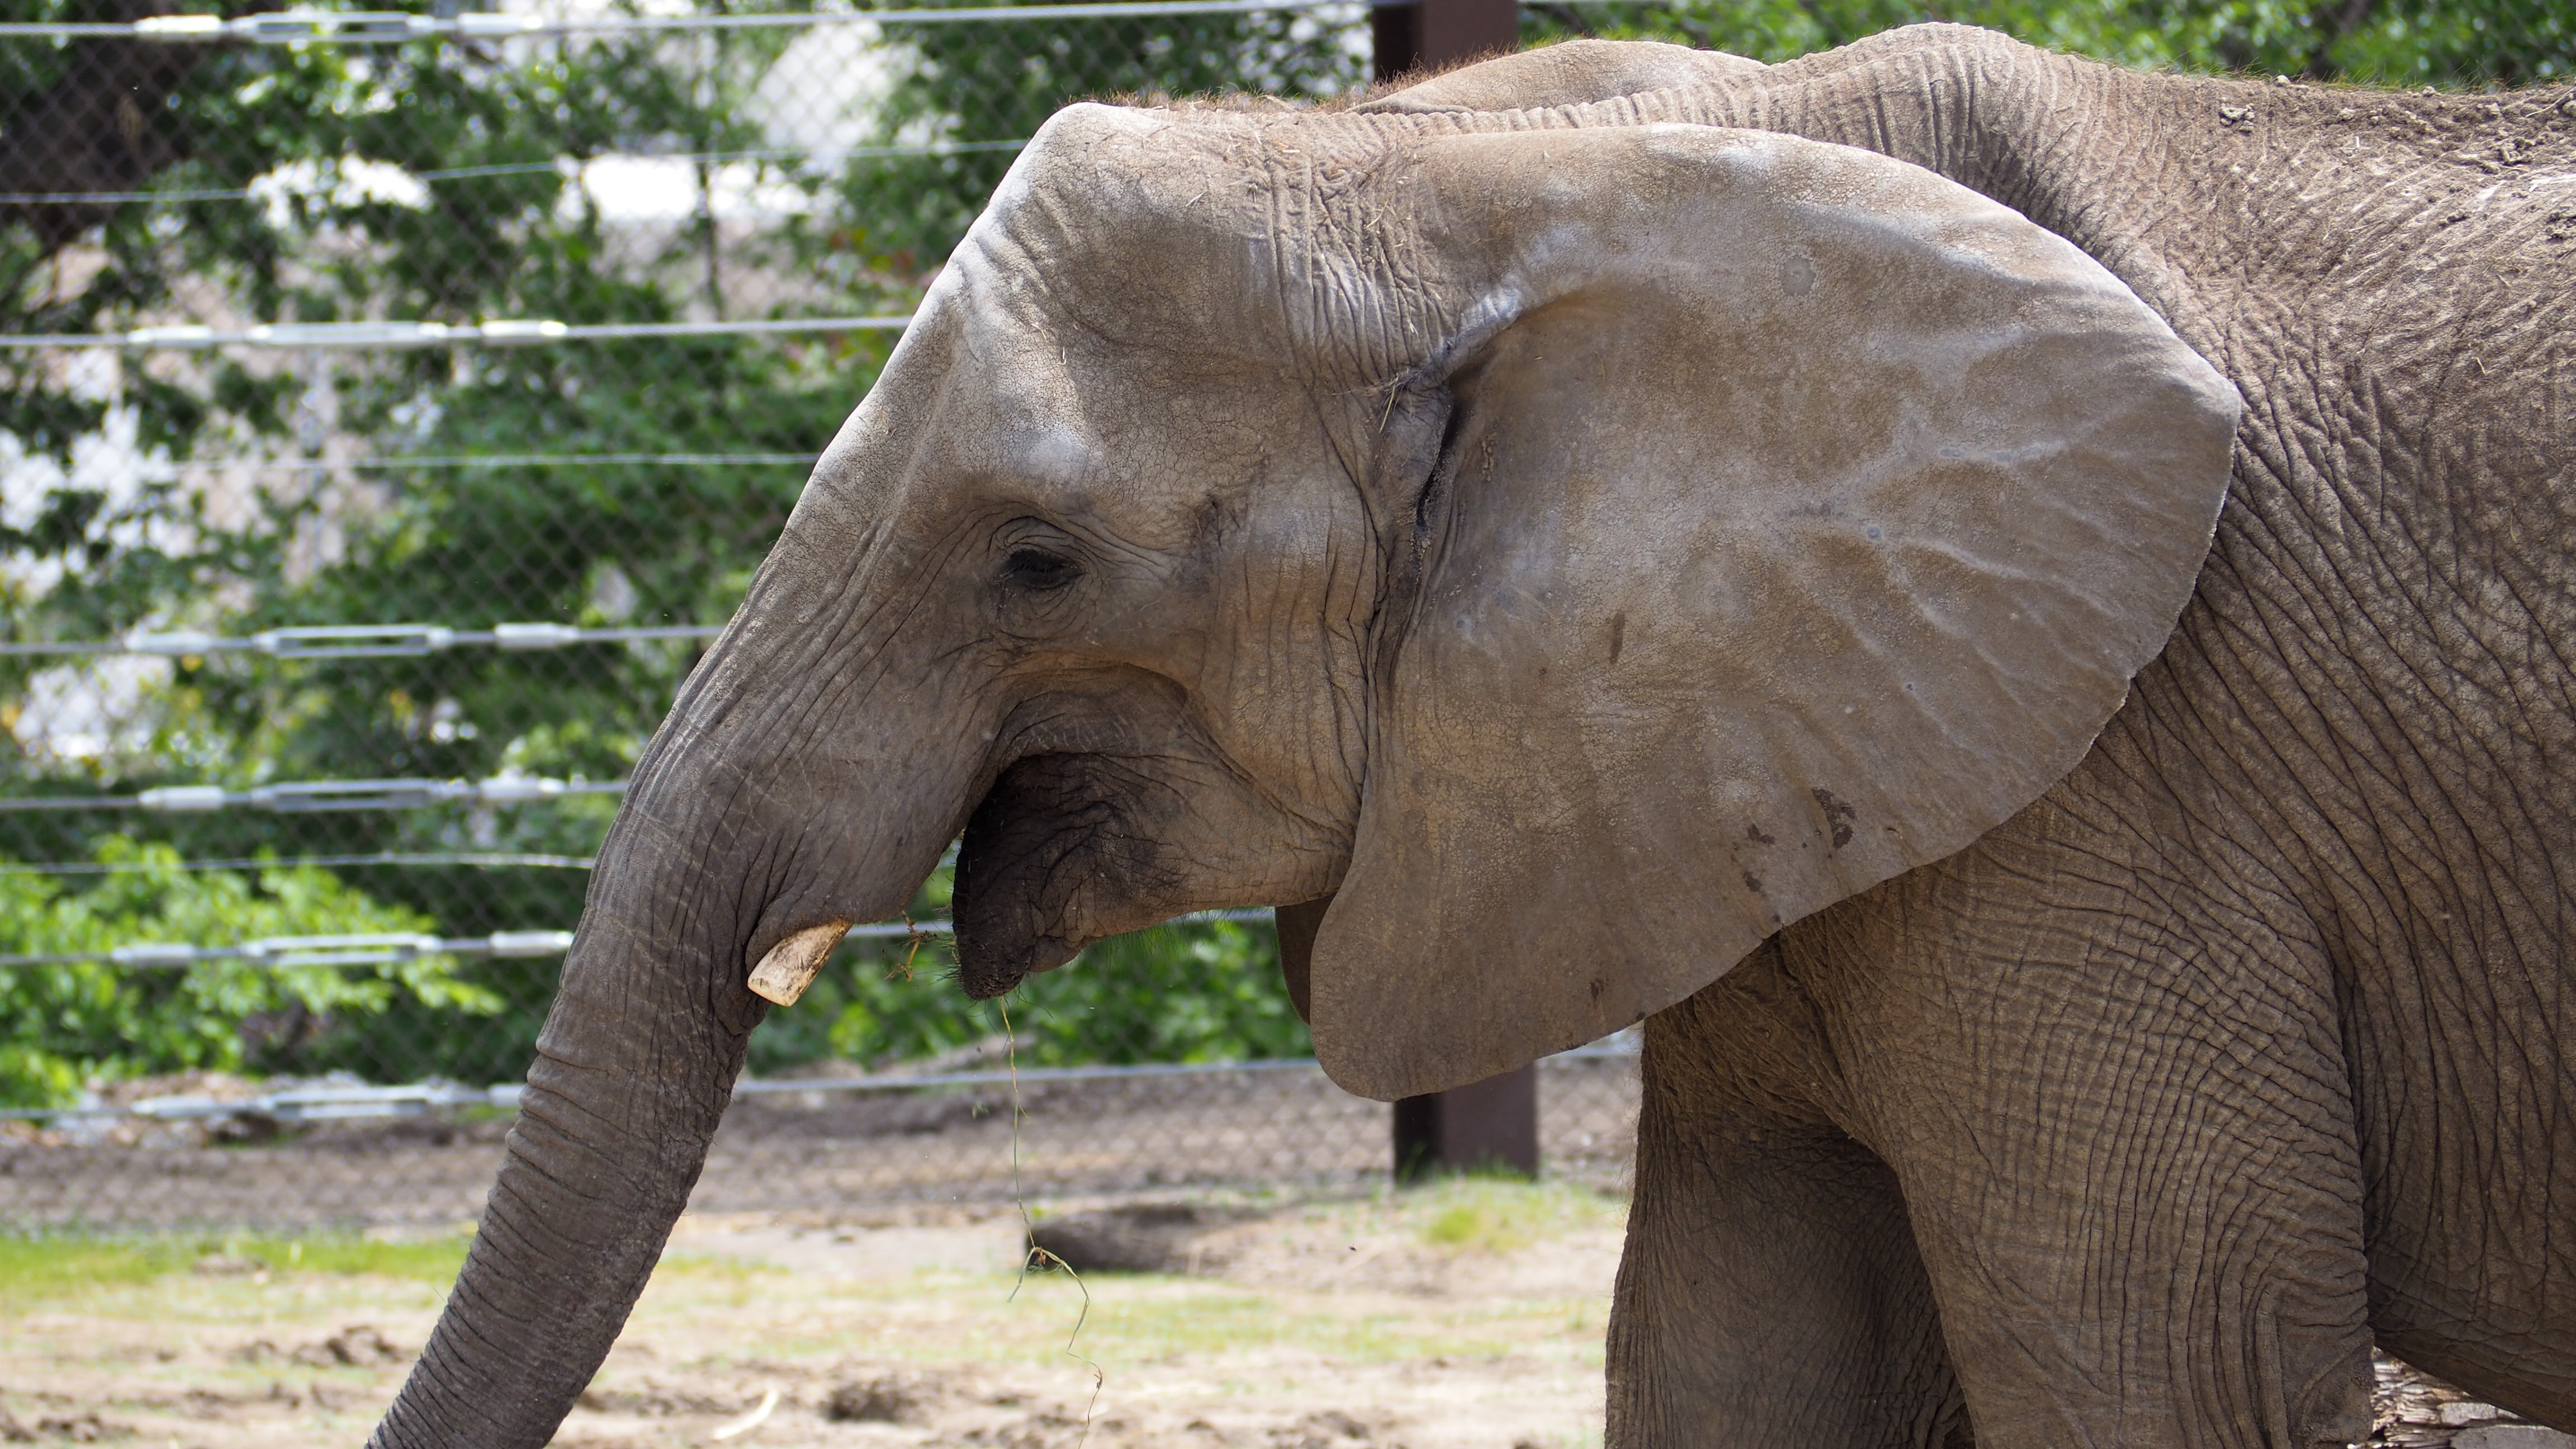
nature, animal, wildlife, zoo, mammal, fauna, elephant, safari, indian elephant, african elephant, elephants and mammoths